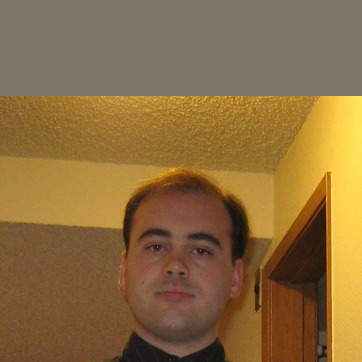
Material: hair